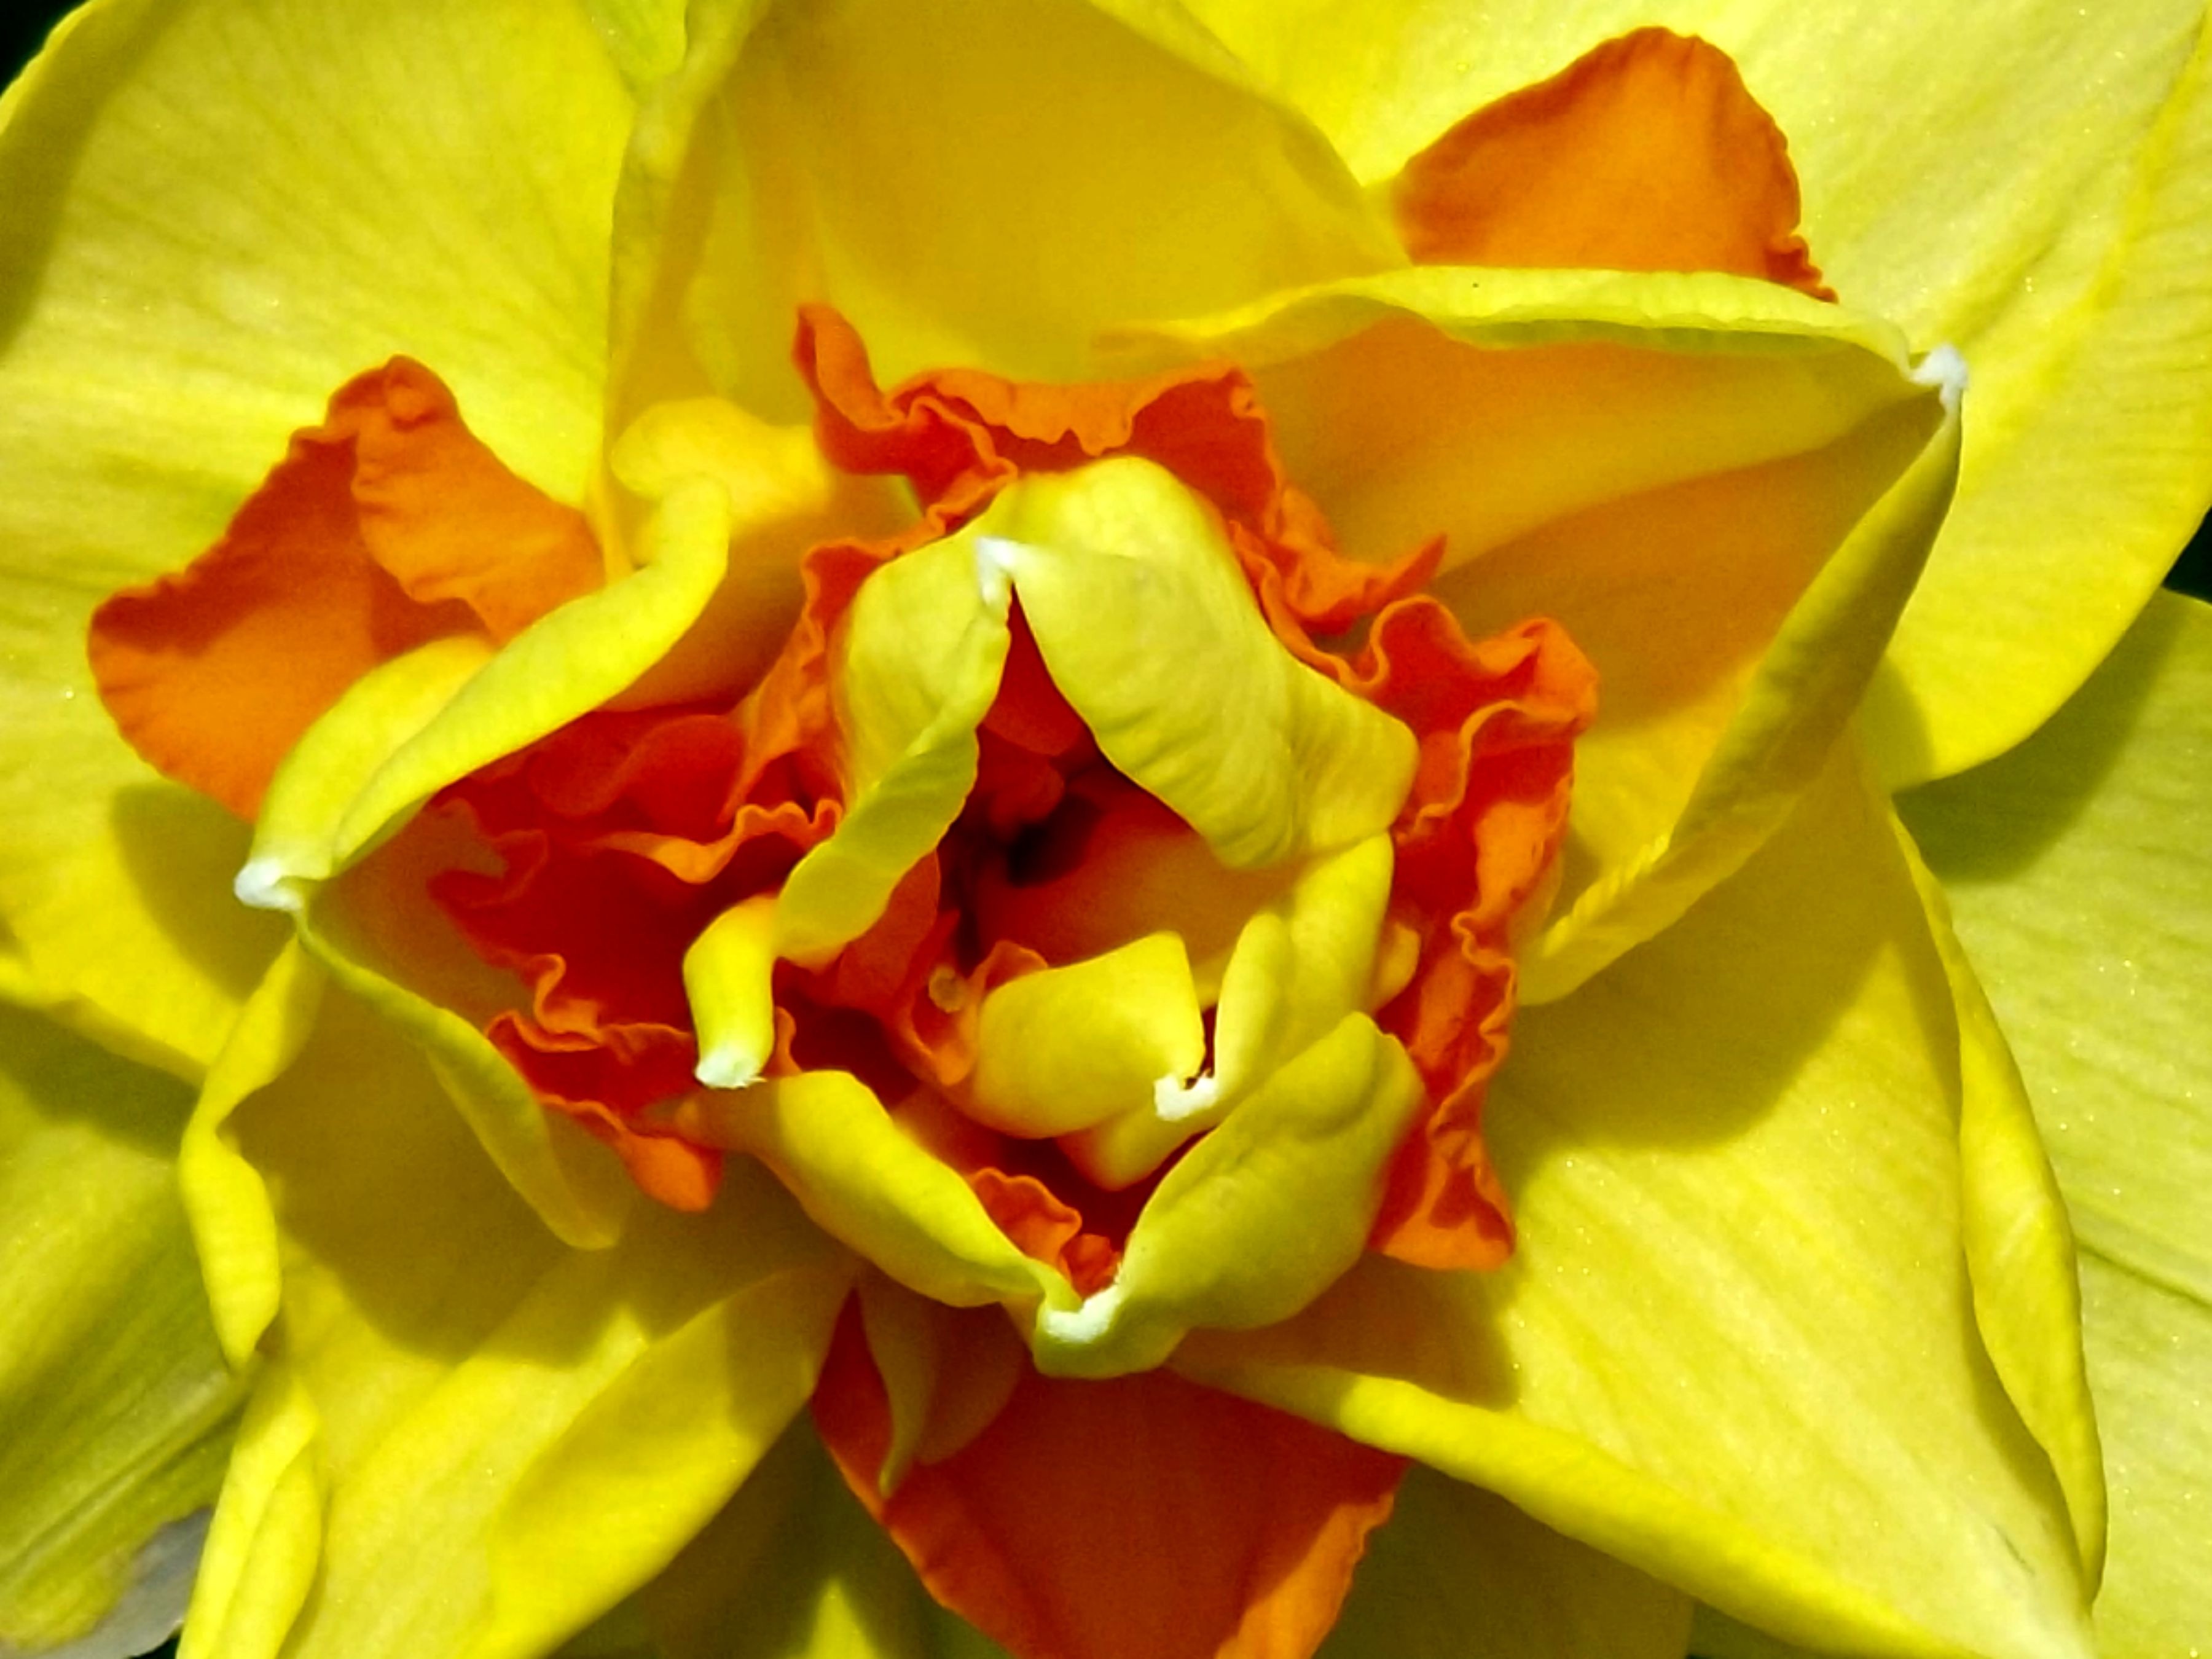
nature, plant, flower, petal, bloom, orange, spring, yellow, garden, daffodil, flora, petals, narcissus, macro photography, flowering plant, land plant, canna family